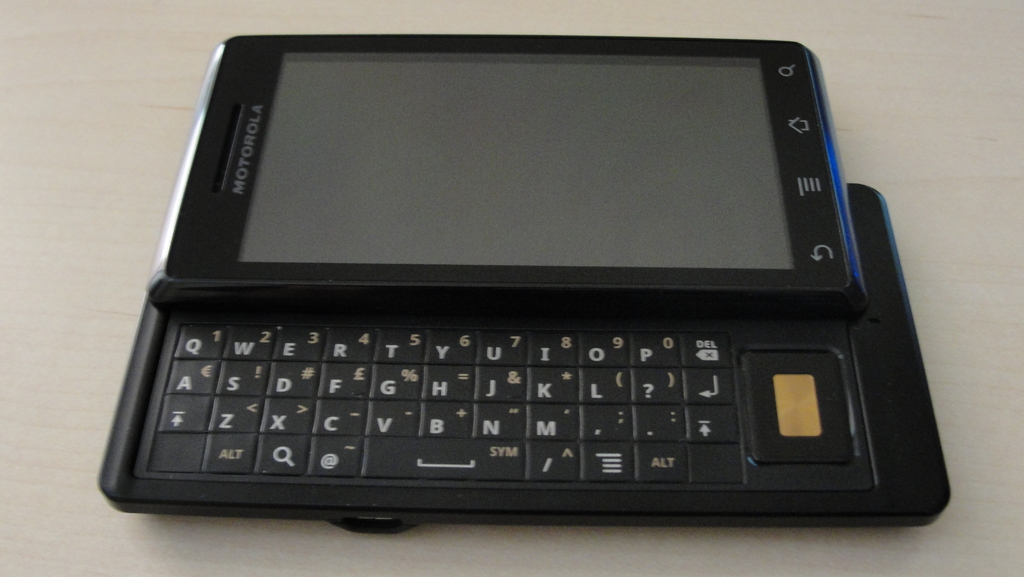
Label: others